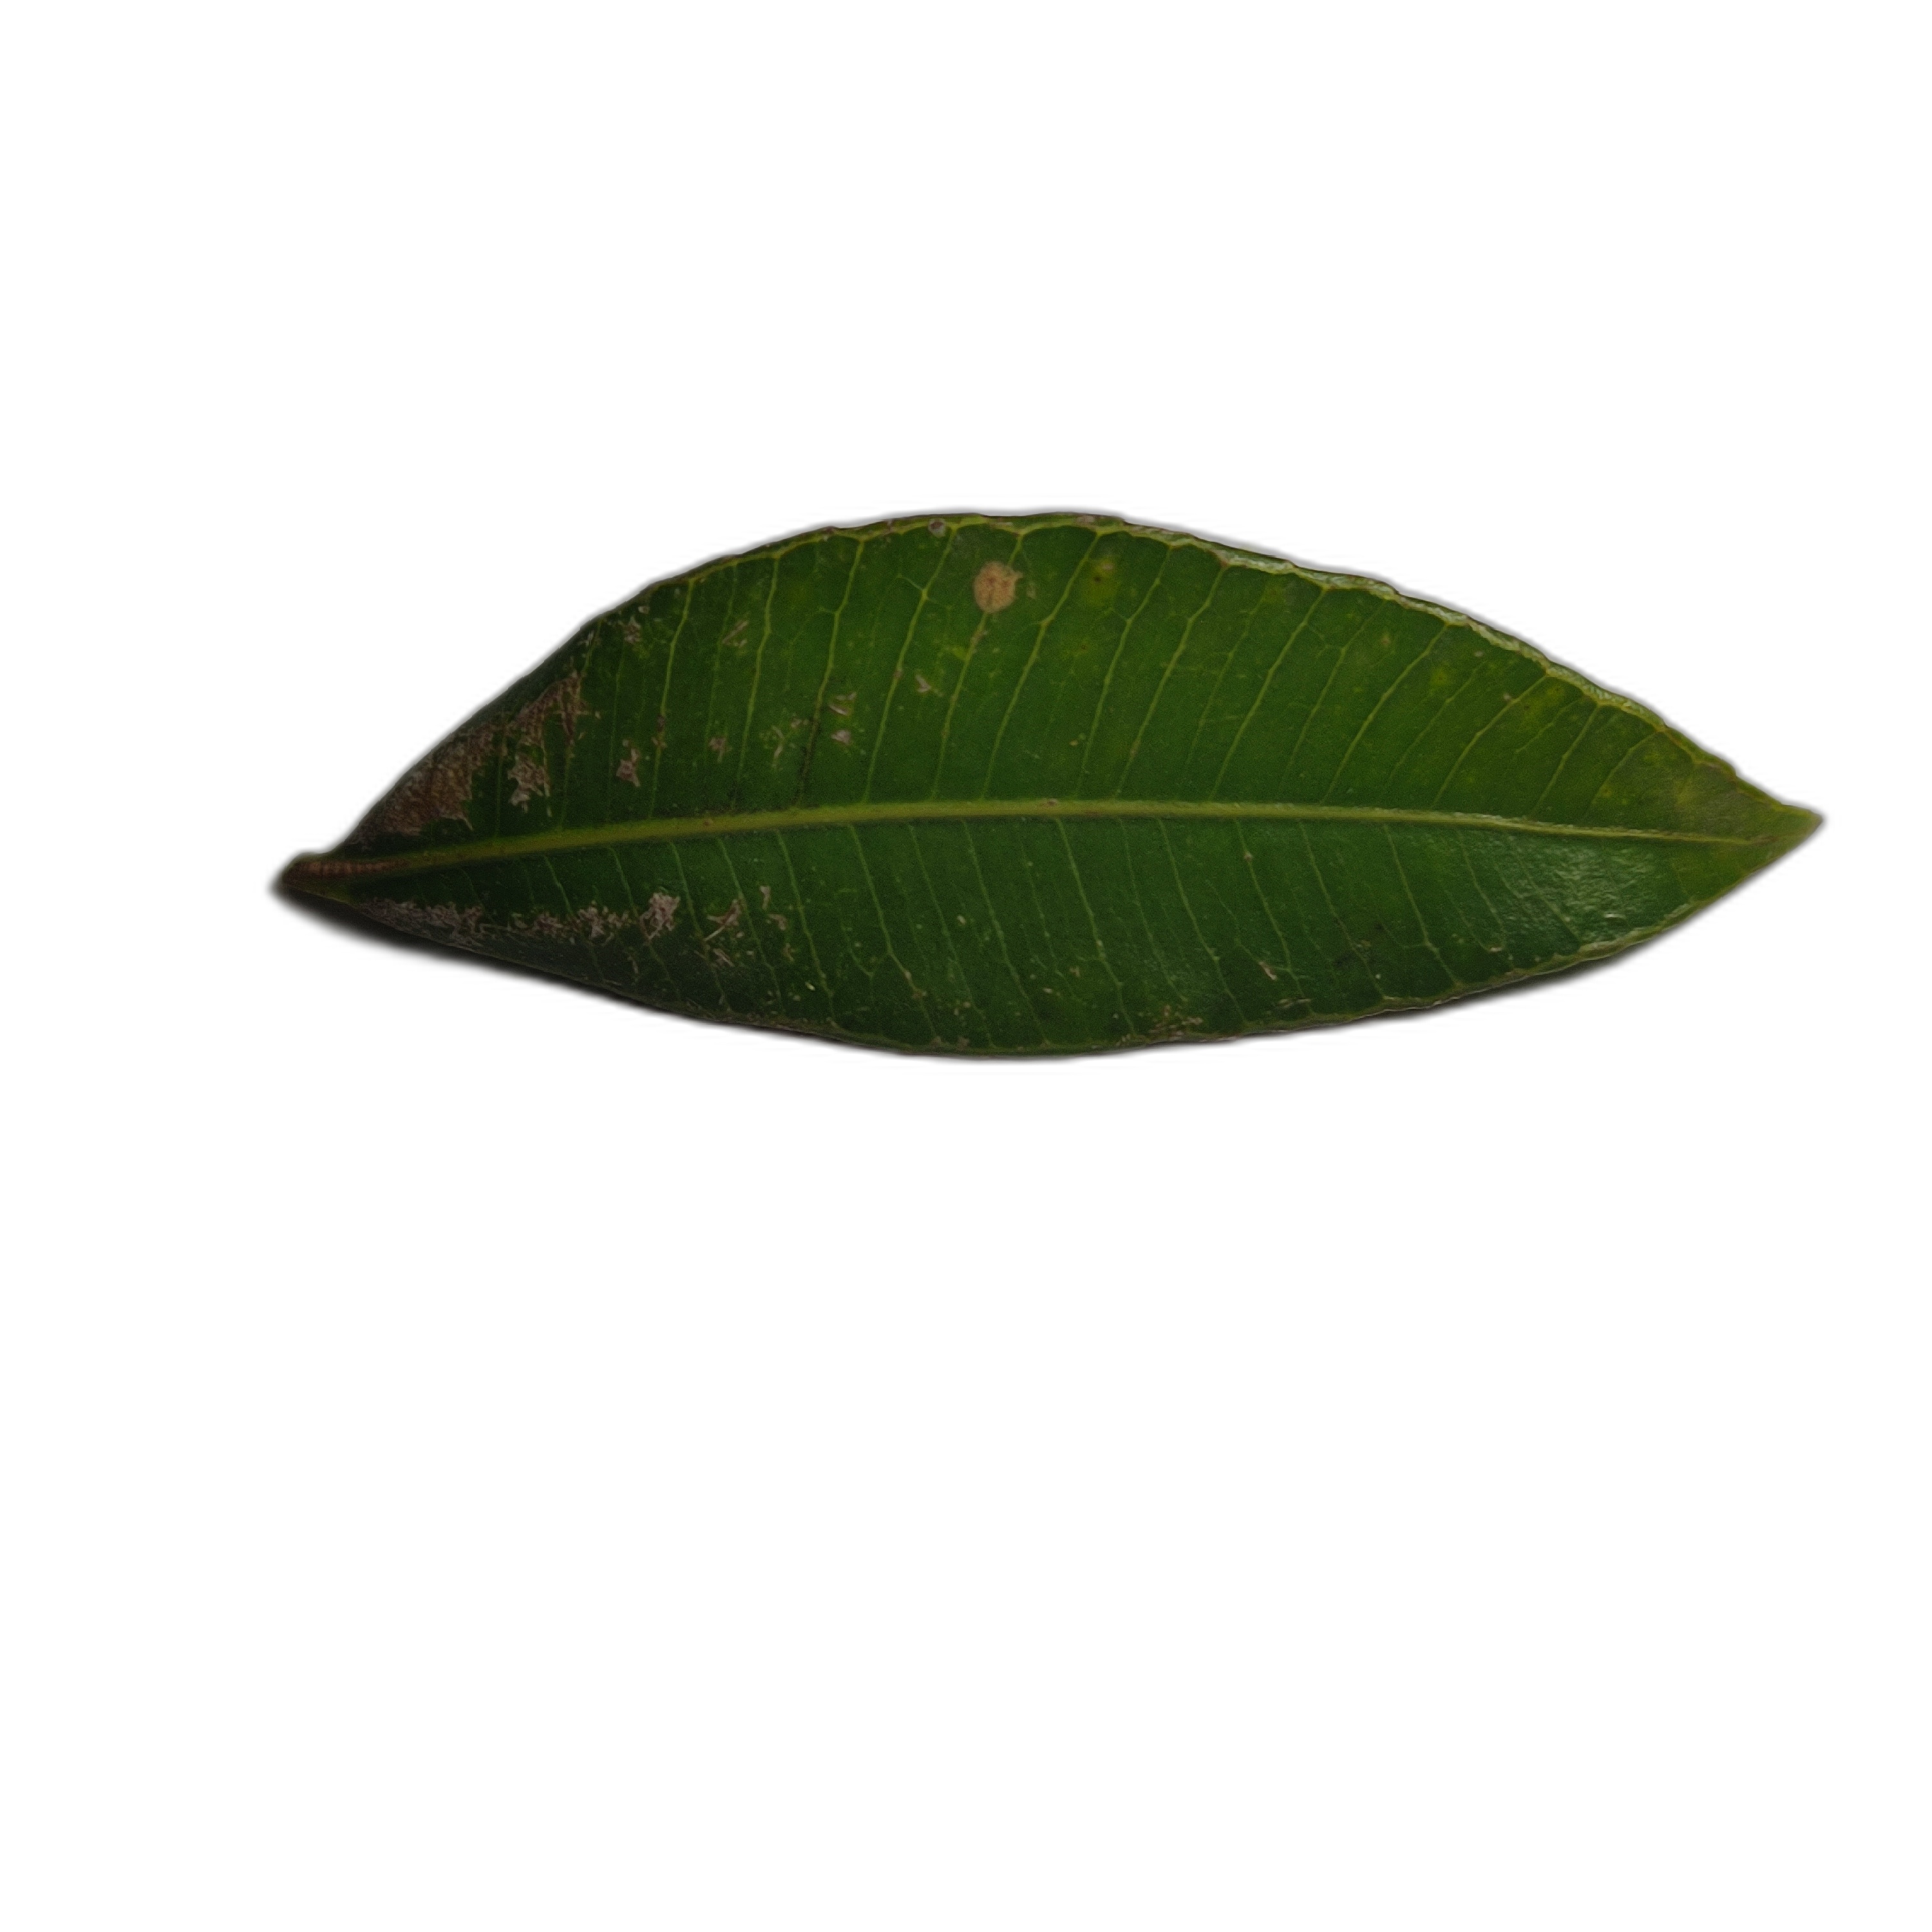
Label: healthy